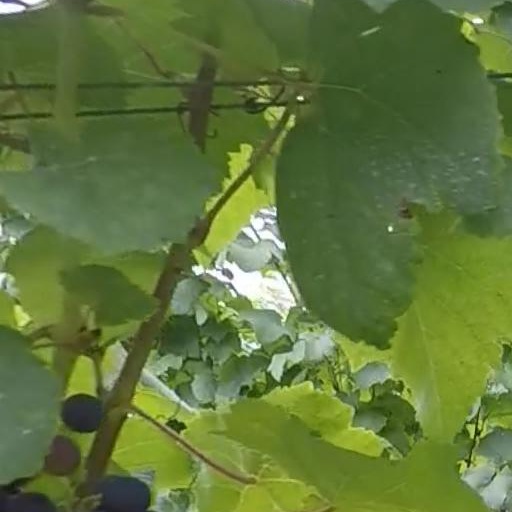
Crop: grape